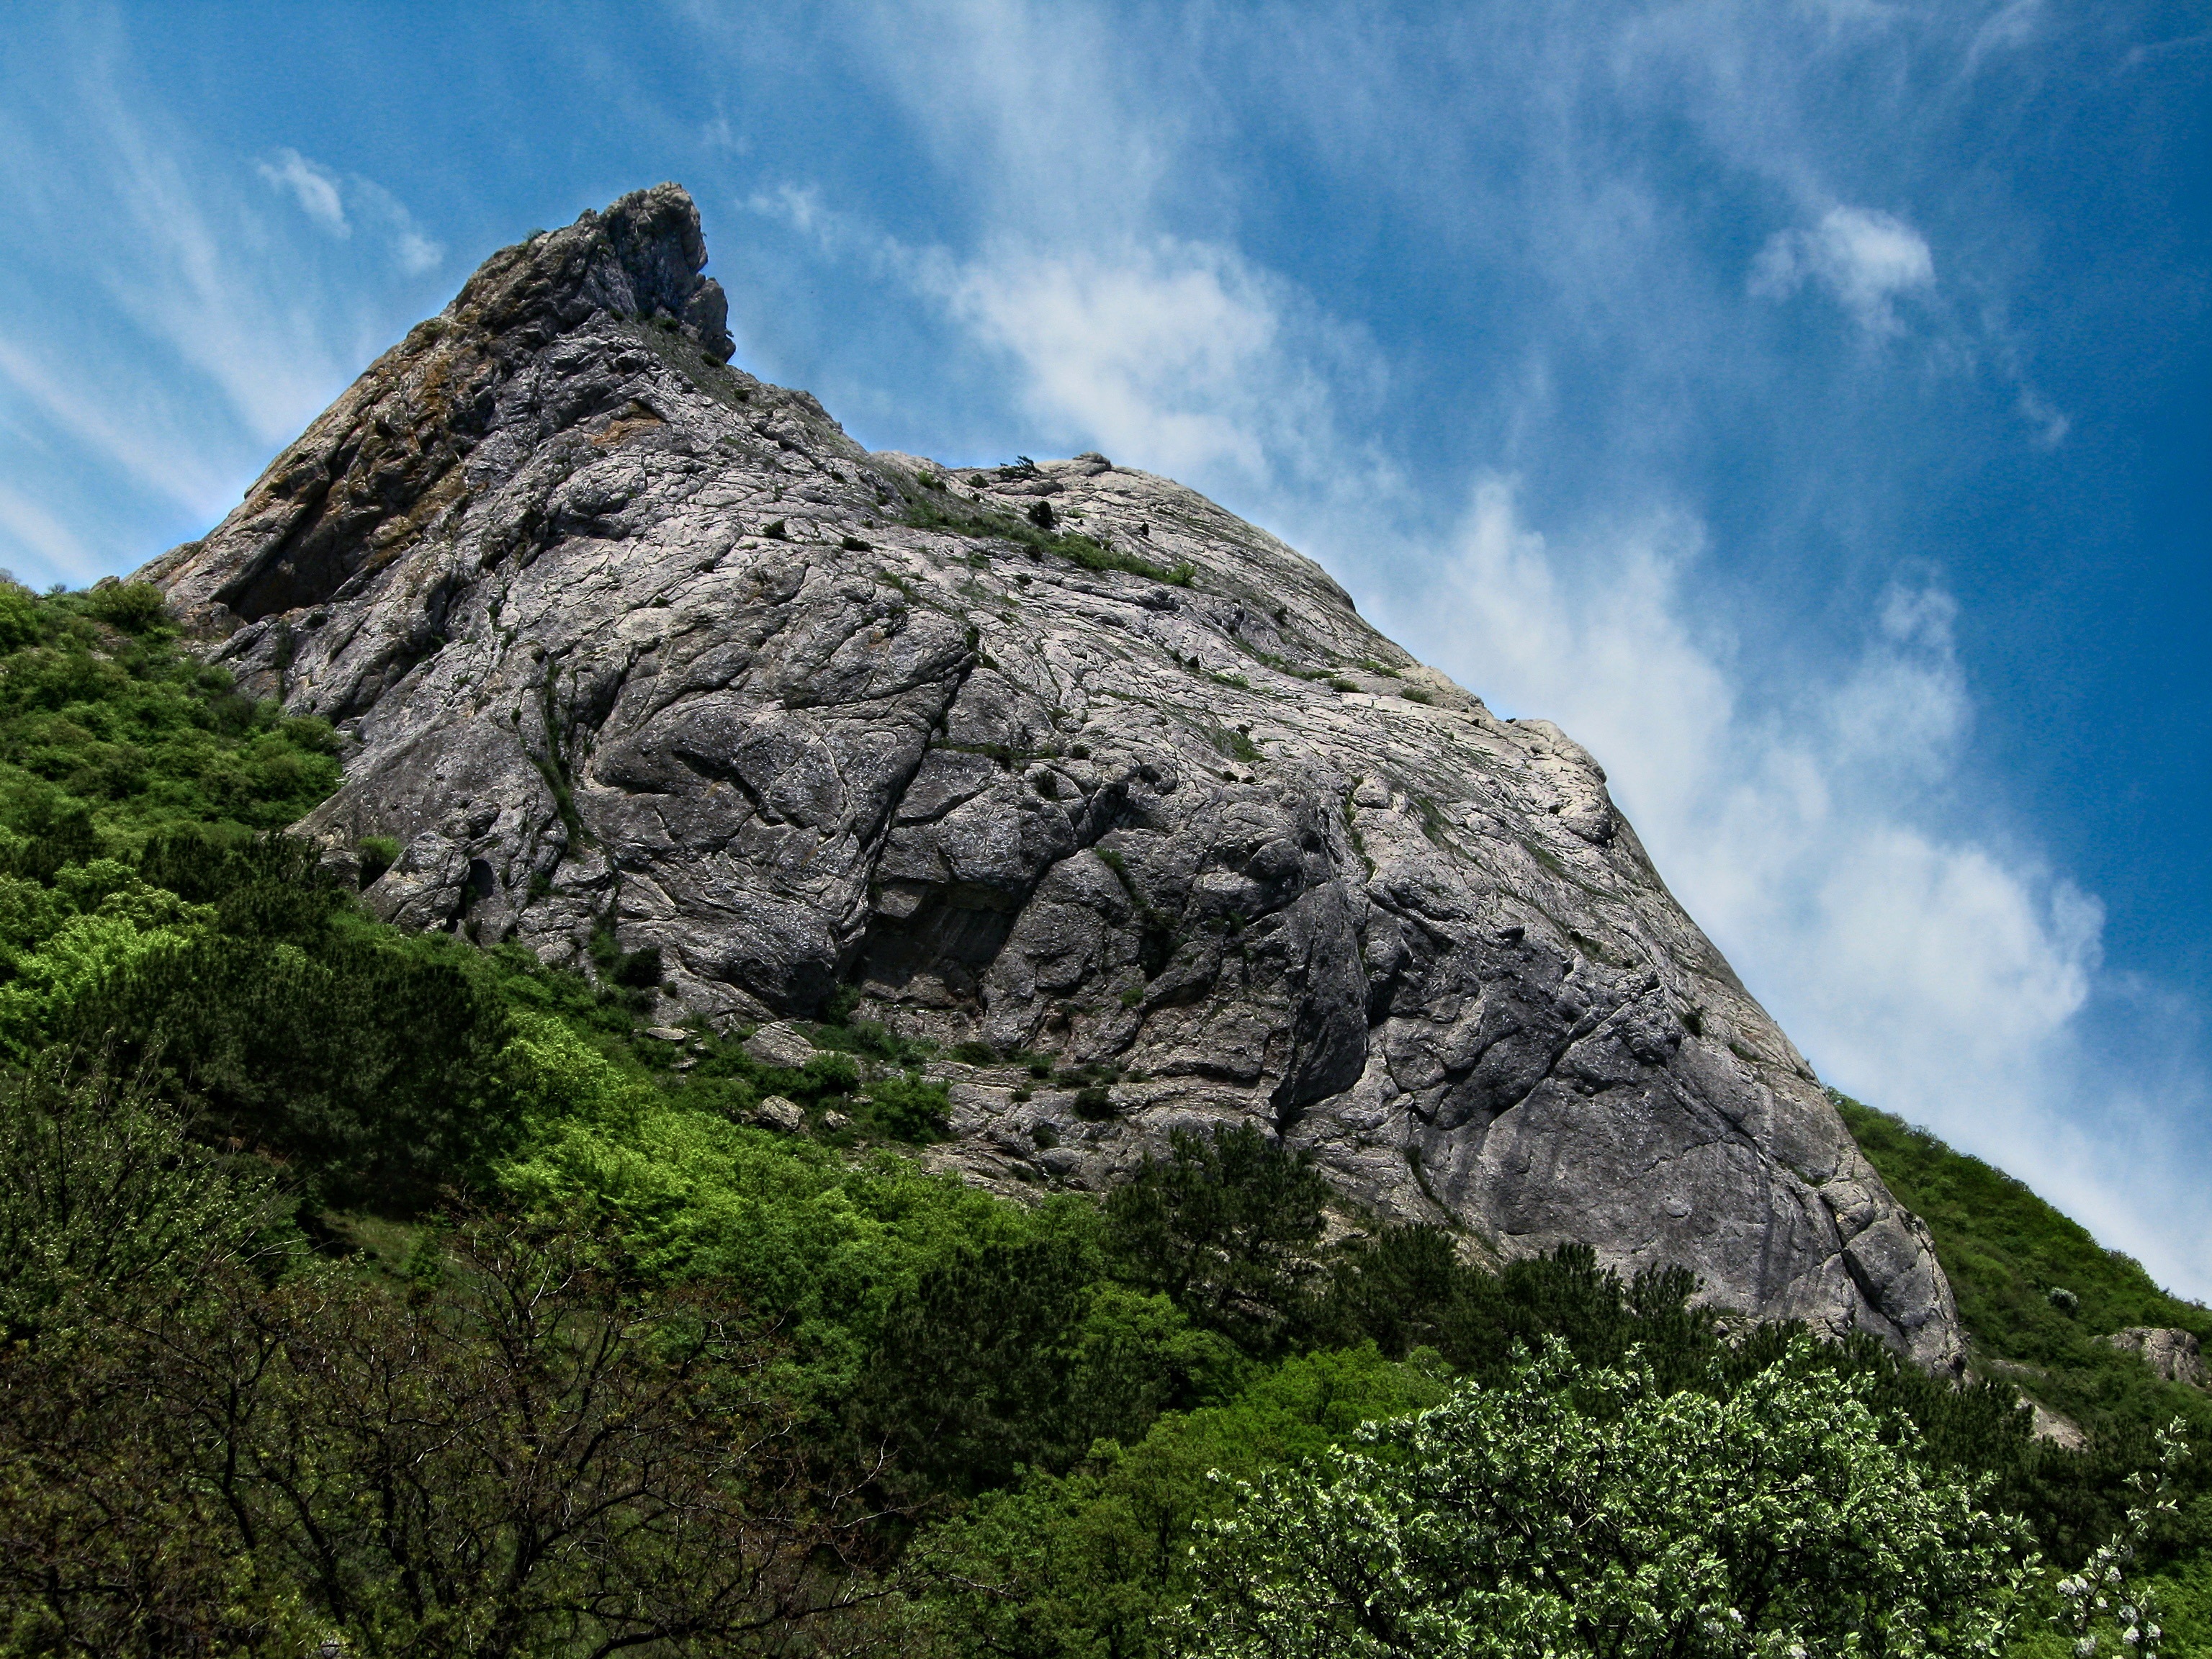
landscape, nature, rock, wilderness, mountain, cloud, sky, hill, adventure, mountain range, cliff, highland, terrain, material, ridge, summit, geology, alps, badlands, plateau, fell, landform, crimea, mountain pass, geographical feature, mountainous landforms